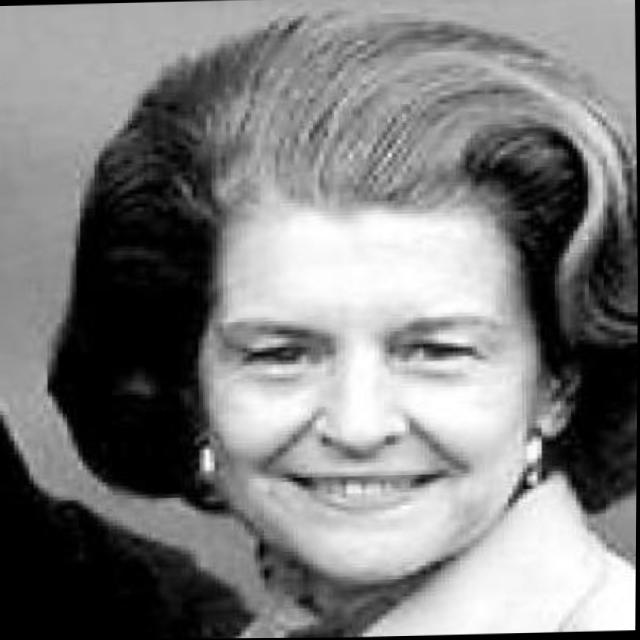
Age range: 45-64